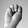
ASL letter: M